International Committee of the Red Cross

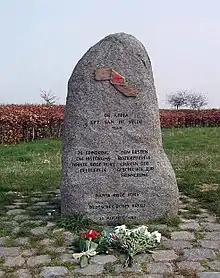
Memorial commemorating the first use of the Red Cross symbol in an armed conflict during the Battle of Dybbøl (Denmark) in 1864; jointly erected in 1989 by the national Red Cross societies of Denmark and Germany

Also in 1867, Henry Dunant was forced to declare bankruptcy due to business failures in Algeria, partly because he had neglected his business interests during his tireless activities for the International Committee. The controversy surrounding Dunant's business dealings and the resulting negative public opinion, combined with an ongoing conflict with Gustave Moynier, led to Dunant's expulsion from his position as a member and secretary. He was charged with fraudulent bankruptcy and a warrant for his arrest was issued. Thus, he was forced to leave Geneva and never returned to his home city.